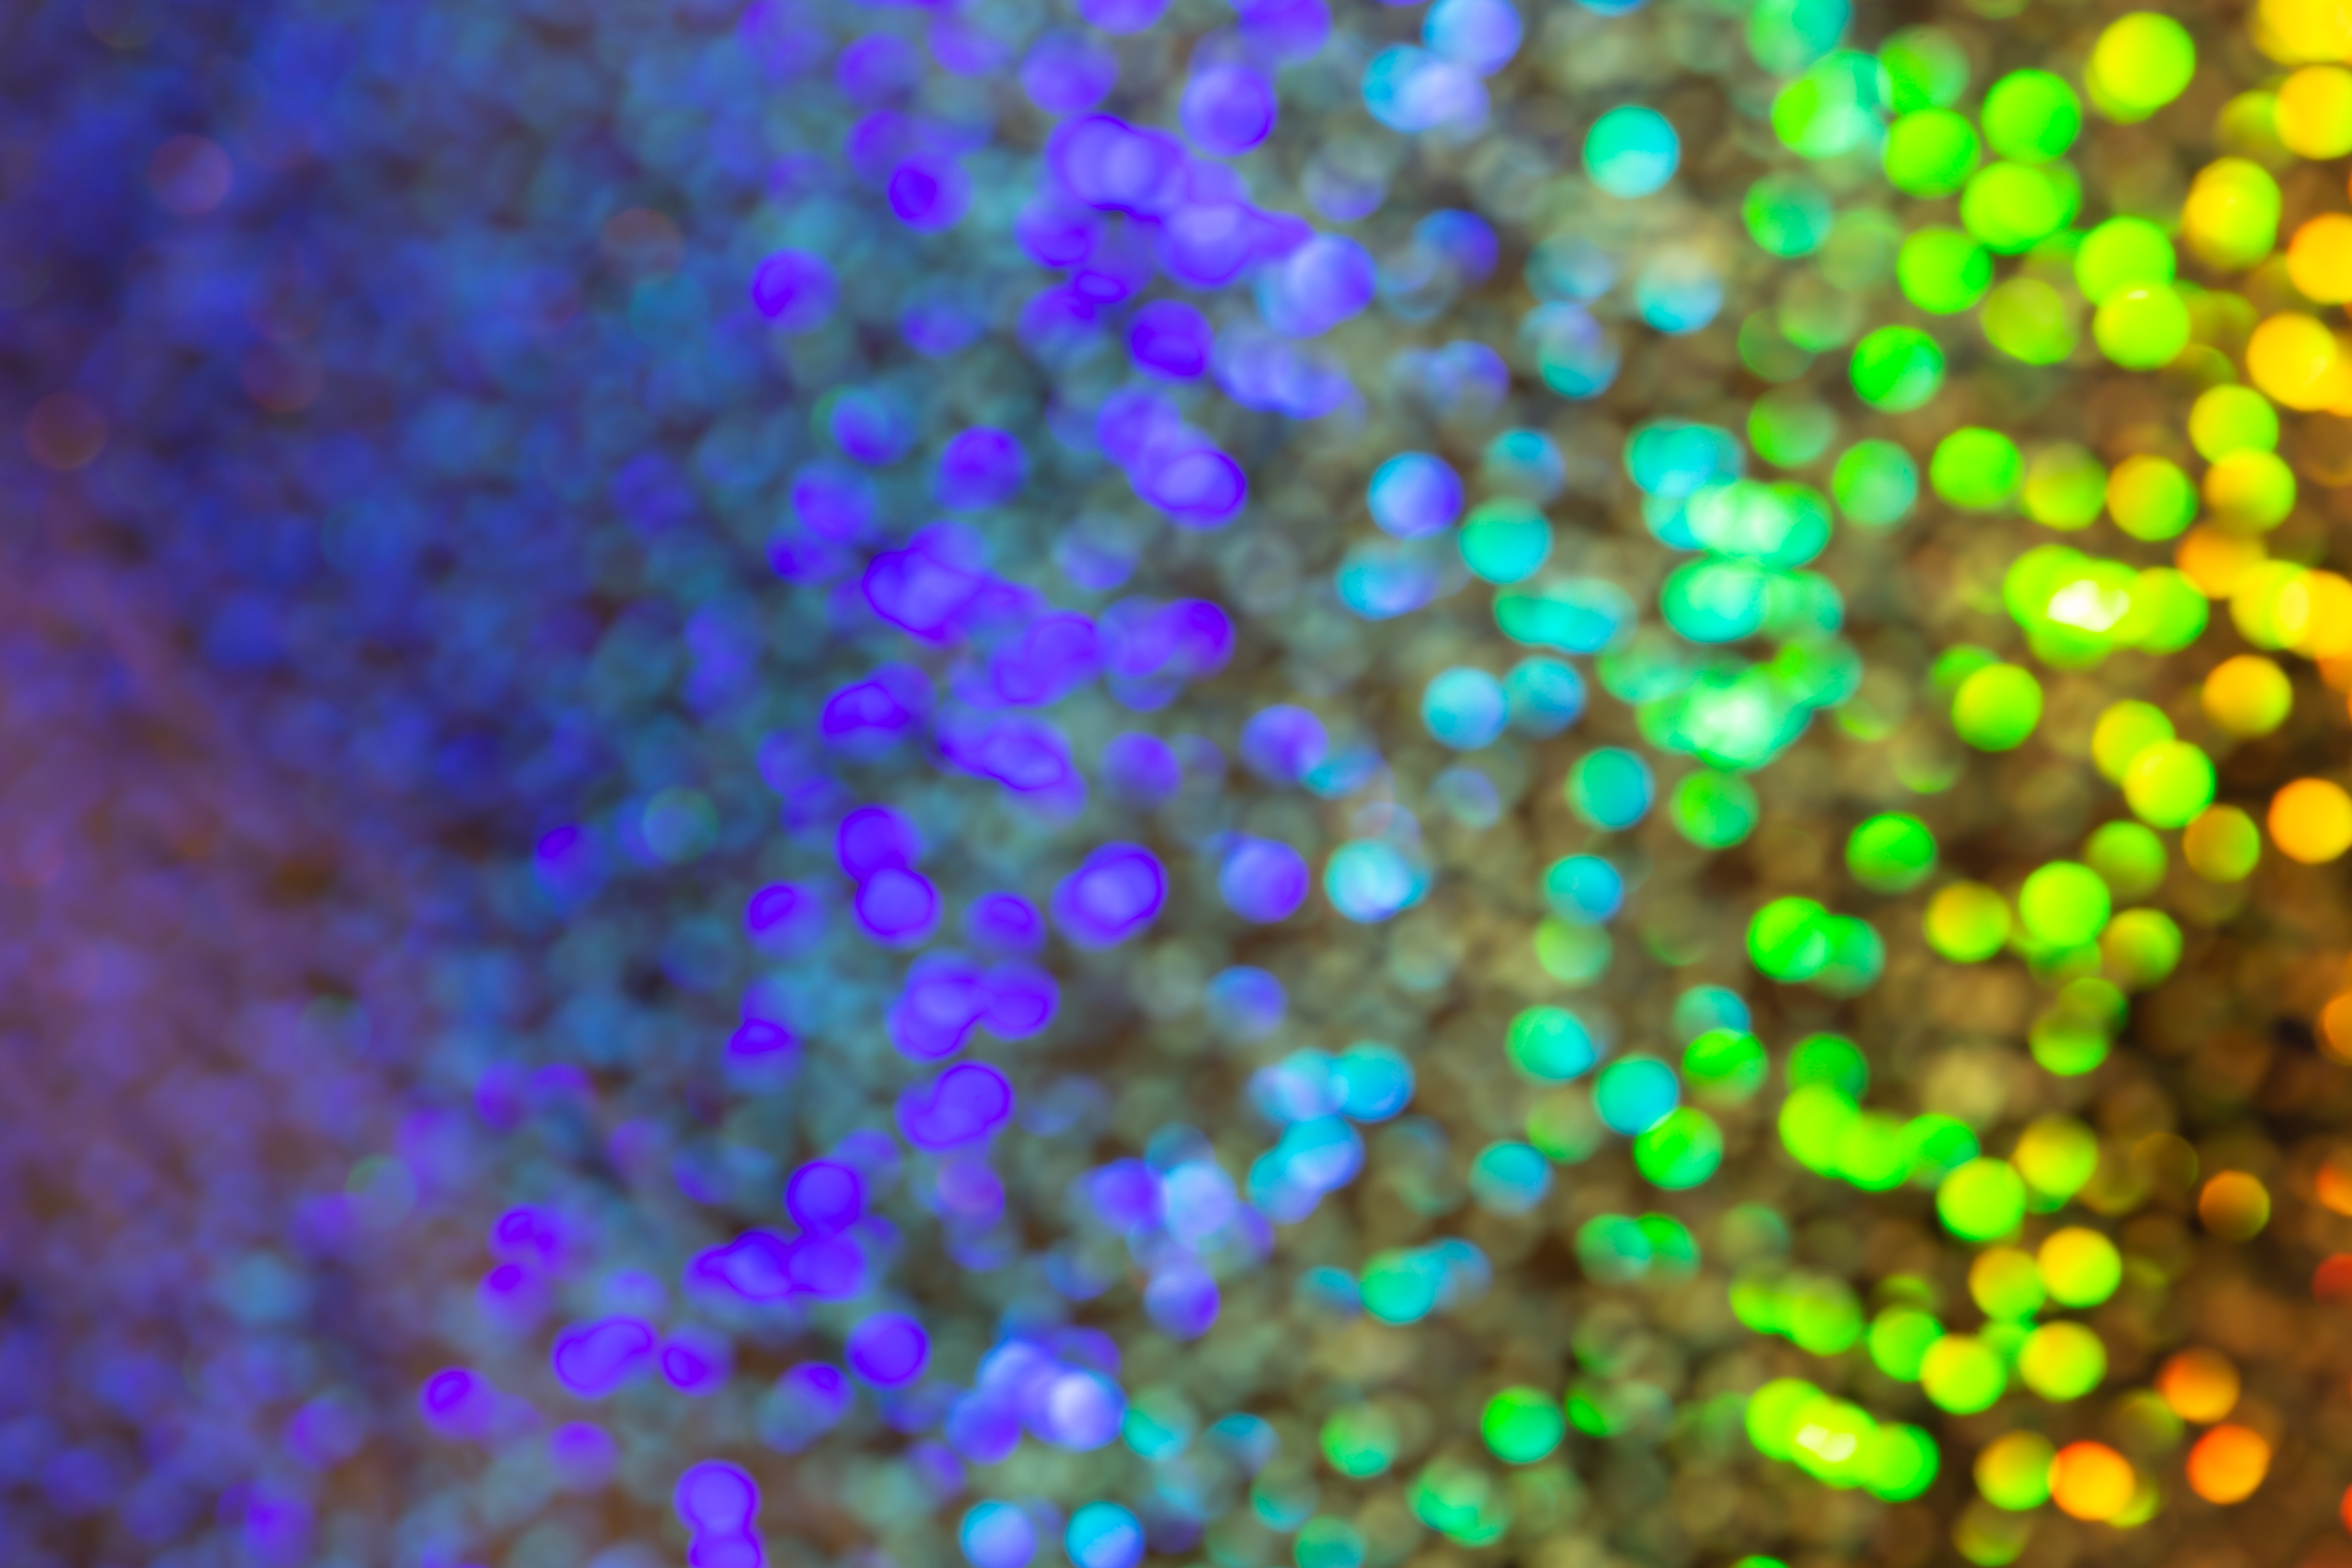
green, light, blue, purple, technology